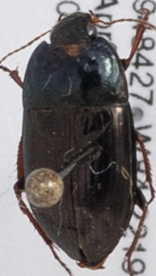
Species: Amara impuncticollis
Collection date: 2018-04-12
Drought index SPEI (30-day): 0.078
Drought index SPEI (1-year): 1.058
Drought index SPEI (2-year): -0.46